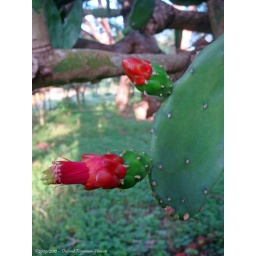
bloemen en planten / flowers and plants in the "Blue Valley Jungle Resort"